Detectives' Endowment Association

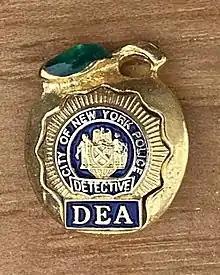
New York City Police Department Detectives Endowment Association lapel pin

The Detectives' Endowment Association was founded in 1917 to represent active and retired detectives of the New York City Police Department. In 1963 it was granted independent collective bargaining rights to negotiate on behalf its members.